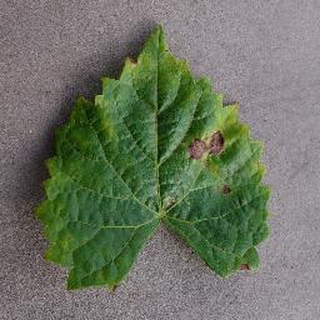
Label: grape_black_rot